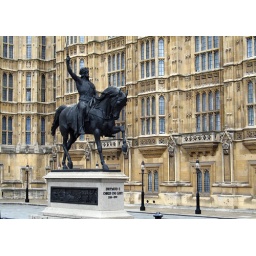
A monument to Richard the Lionheart at the side of the UK parliament building in London.